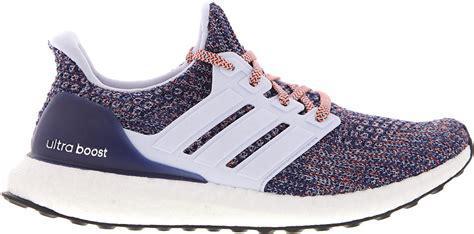
Brand: Adidas
Model: Ultra Boost